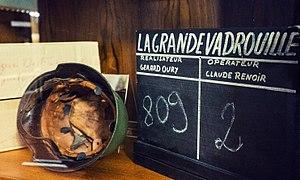
Accessoires du tournage du film La Grande Vadrouille avec Louis de Funès et Bourvil. Casque allemand et clap de tournage du film. Exposé au Musée Louis de Funès.
Le musée de Louis est un musée consacré à l'acteur français Louis de Funès, ouvert de 2013 à 2016.
La Grande Vadrouille est un film franco-britannique réalisé par Gérard Oury, sorti en 1966.